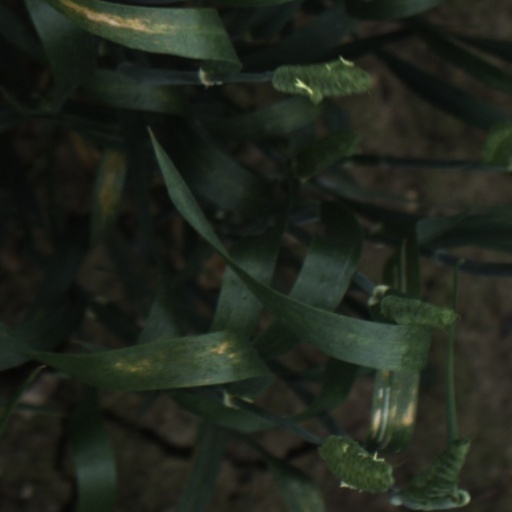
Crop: wheat